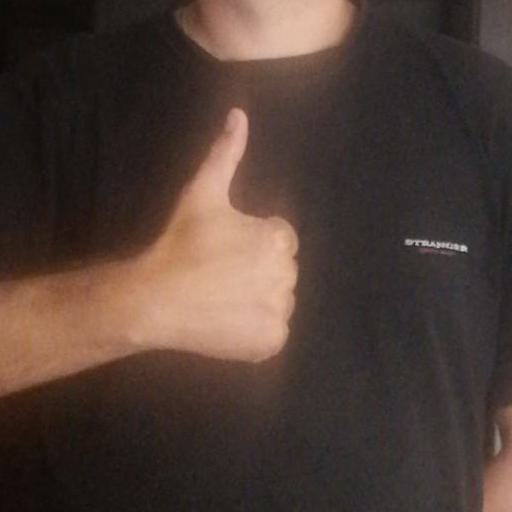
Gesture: like